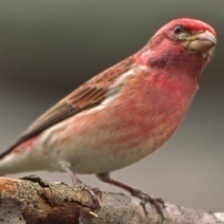
Species: PURPLE FINCH
Scientific name: HAEMORHOUS PURPUREUS
ImageNet parent category: house_finch